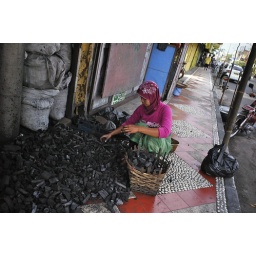
Kopi Joss is a cup of coffee with a red hot piece of coal in it. Mmmmm....